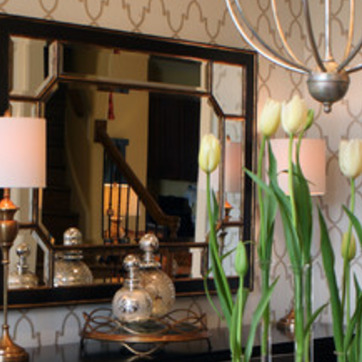
Material: mirror